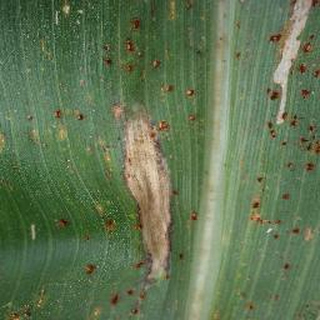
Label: corn_northern_leaf_blight